WPVM (FM)

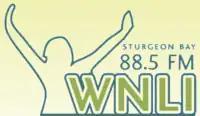
Former logo

In 2014, Educational Media Foundation sold WNLI to WRVM, Inc. at a price of $240,000. This sale was consummated on October 30, 2014. The station changed its call sign to WPVM on November 10, 2014.